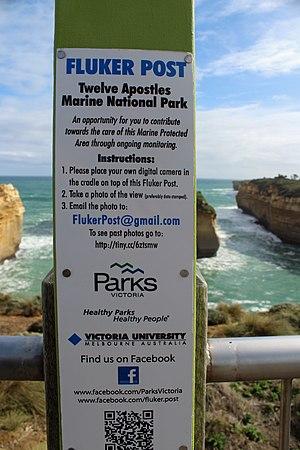
Les sciences participatives sont « des formes de production de connaissances scientifiques auxquelles des acteurs non-scientifiques-professionnels — qu’il s’agisse d’individus ou de groupes — participent de façon active et délibérée ».